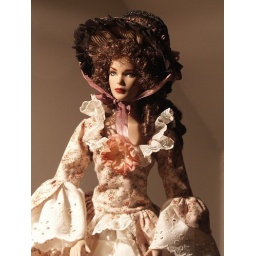
Tyler repaint and dress by Renee. Purchased hat from Mary Ann's Boutique.